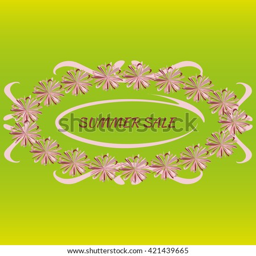
pink with a purple oval floral frame for text with ornate curves and the inscription summer sale on a green background .